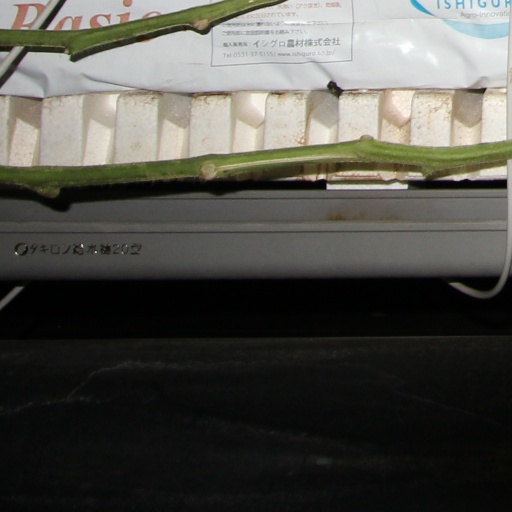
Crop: tomato